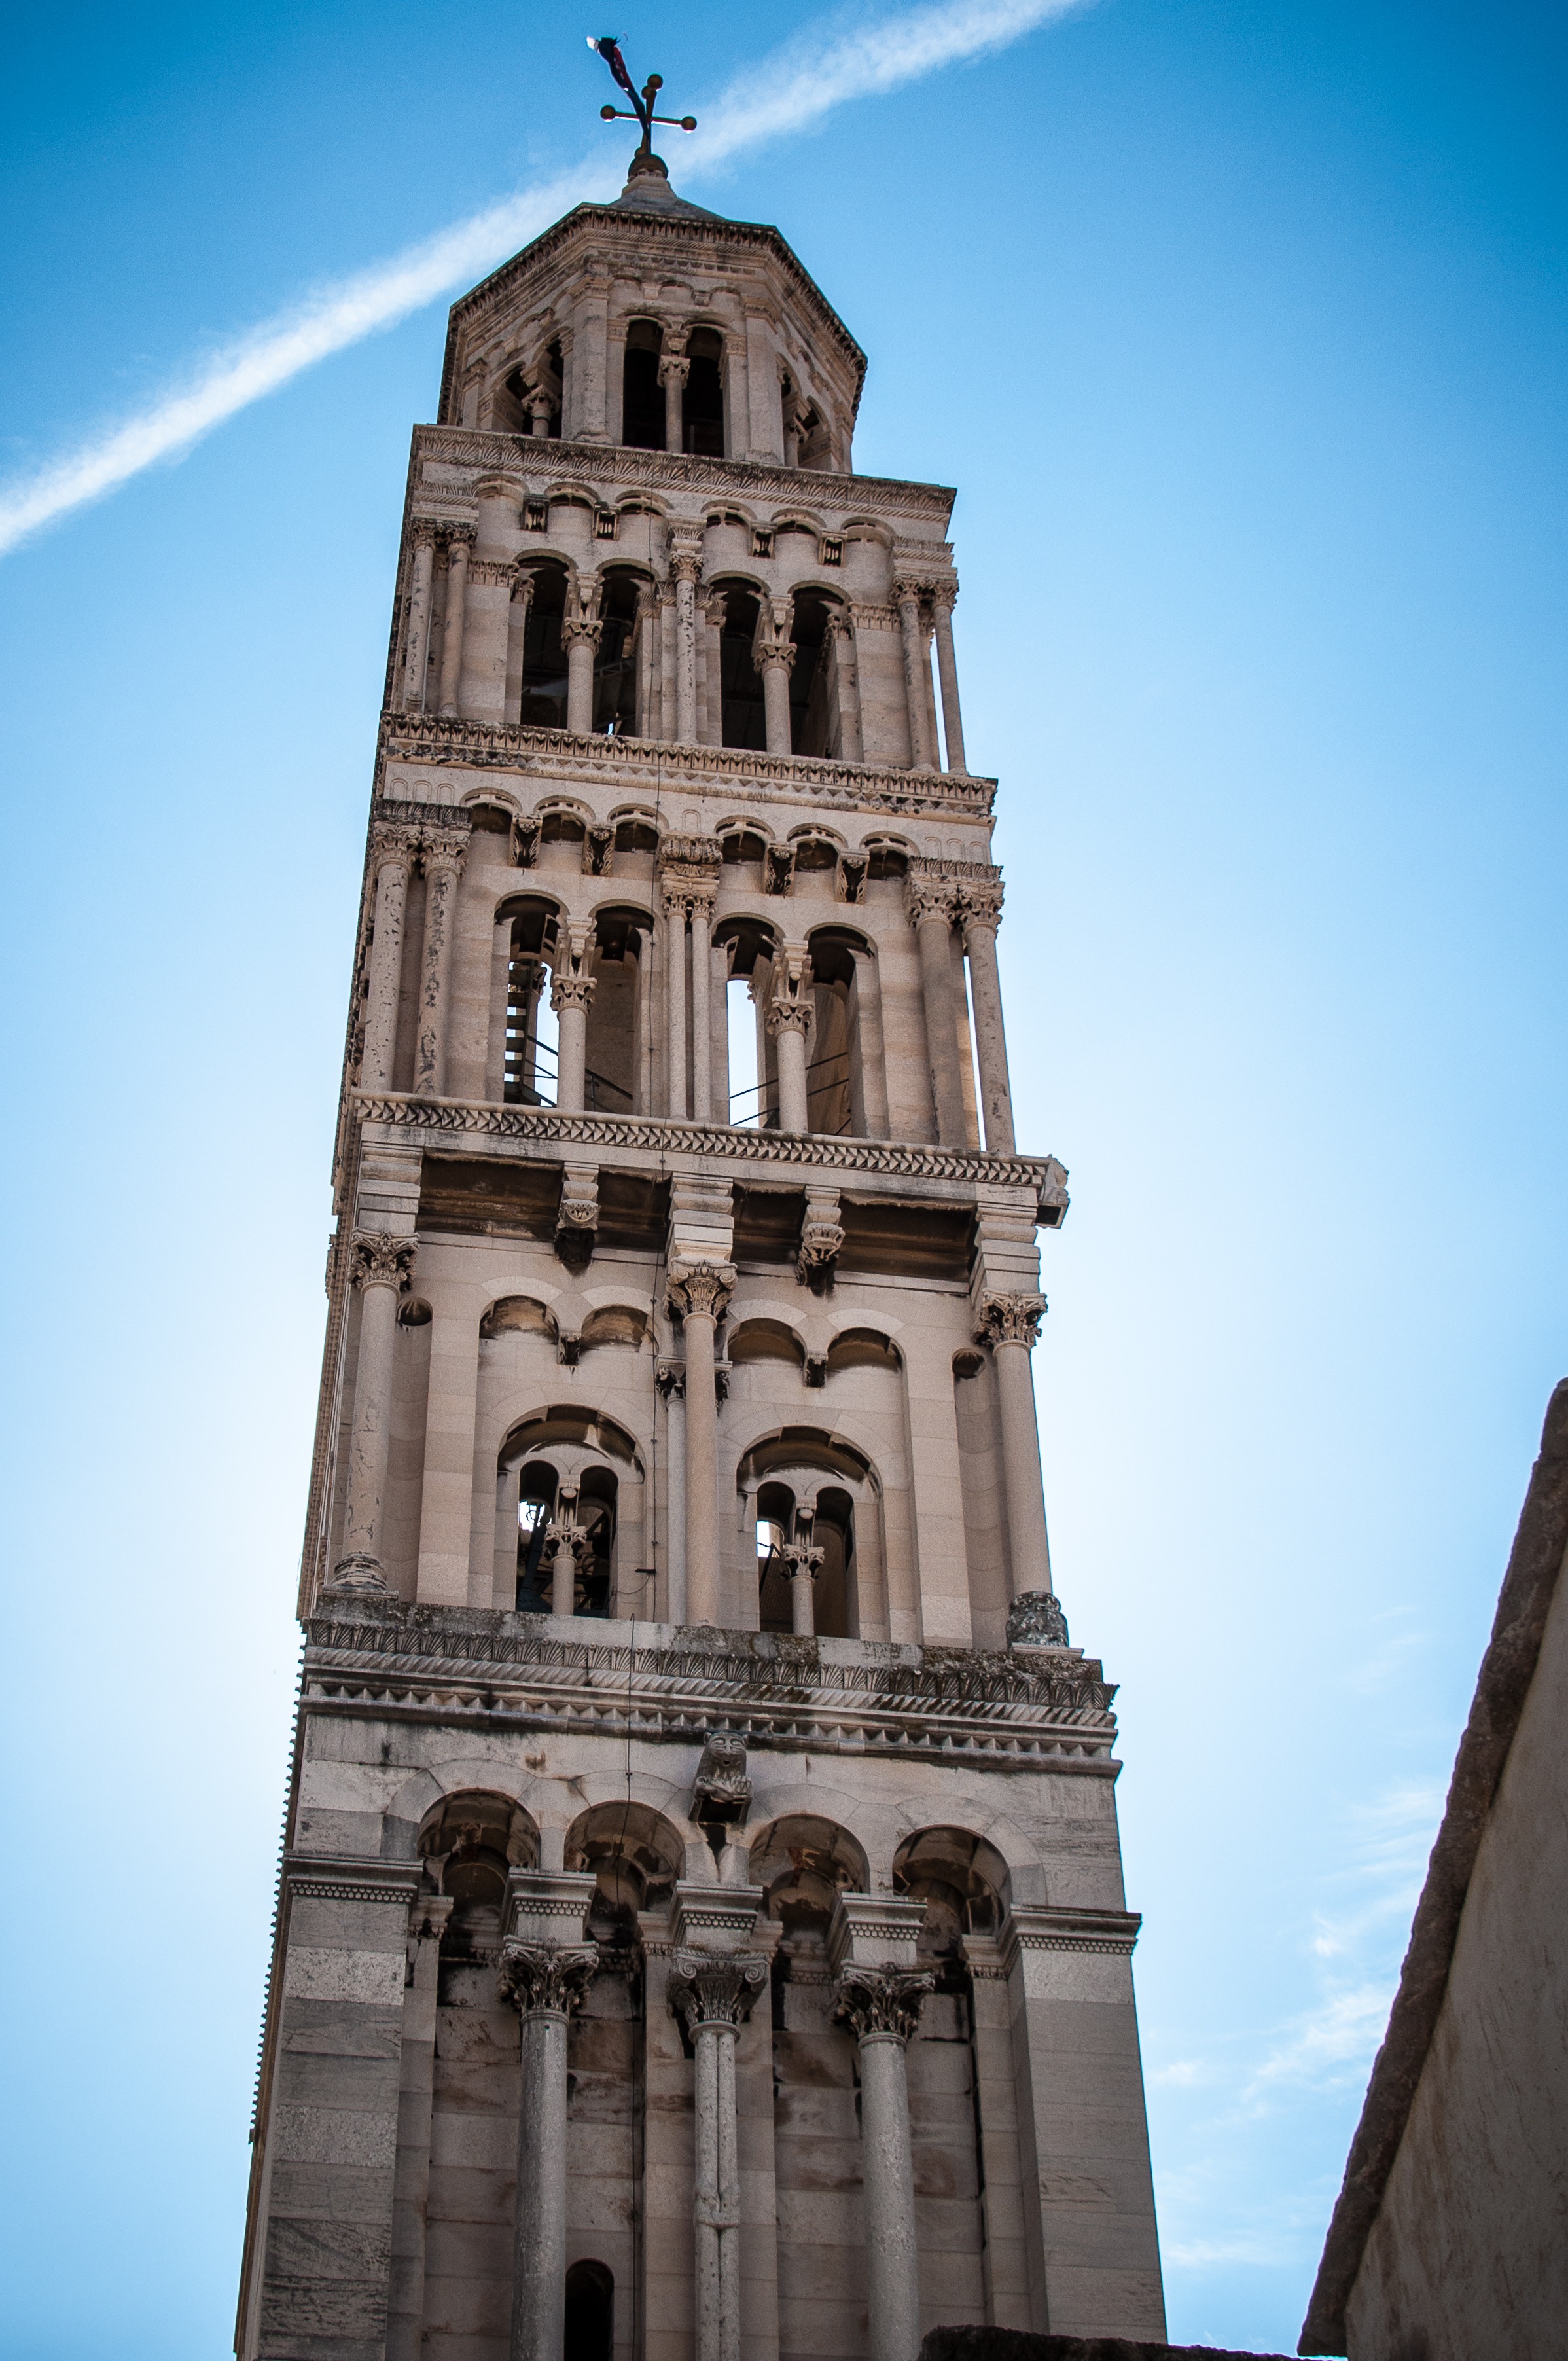
architecture, building, tower, landmark, facade, church, cathedral, place of worship, bell tower, old town, croatia, spire, steeple, split, dalmatia, gothic architecture